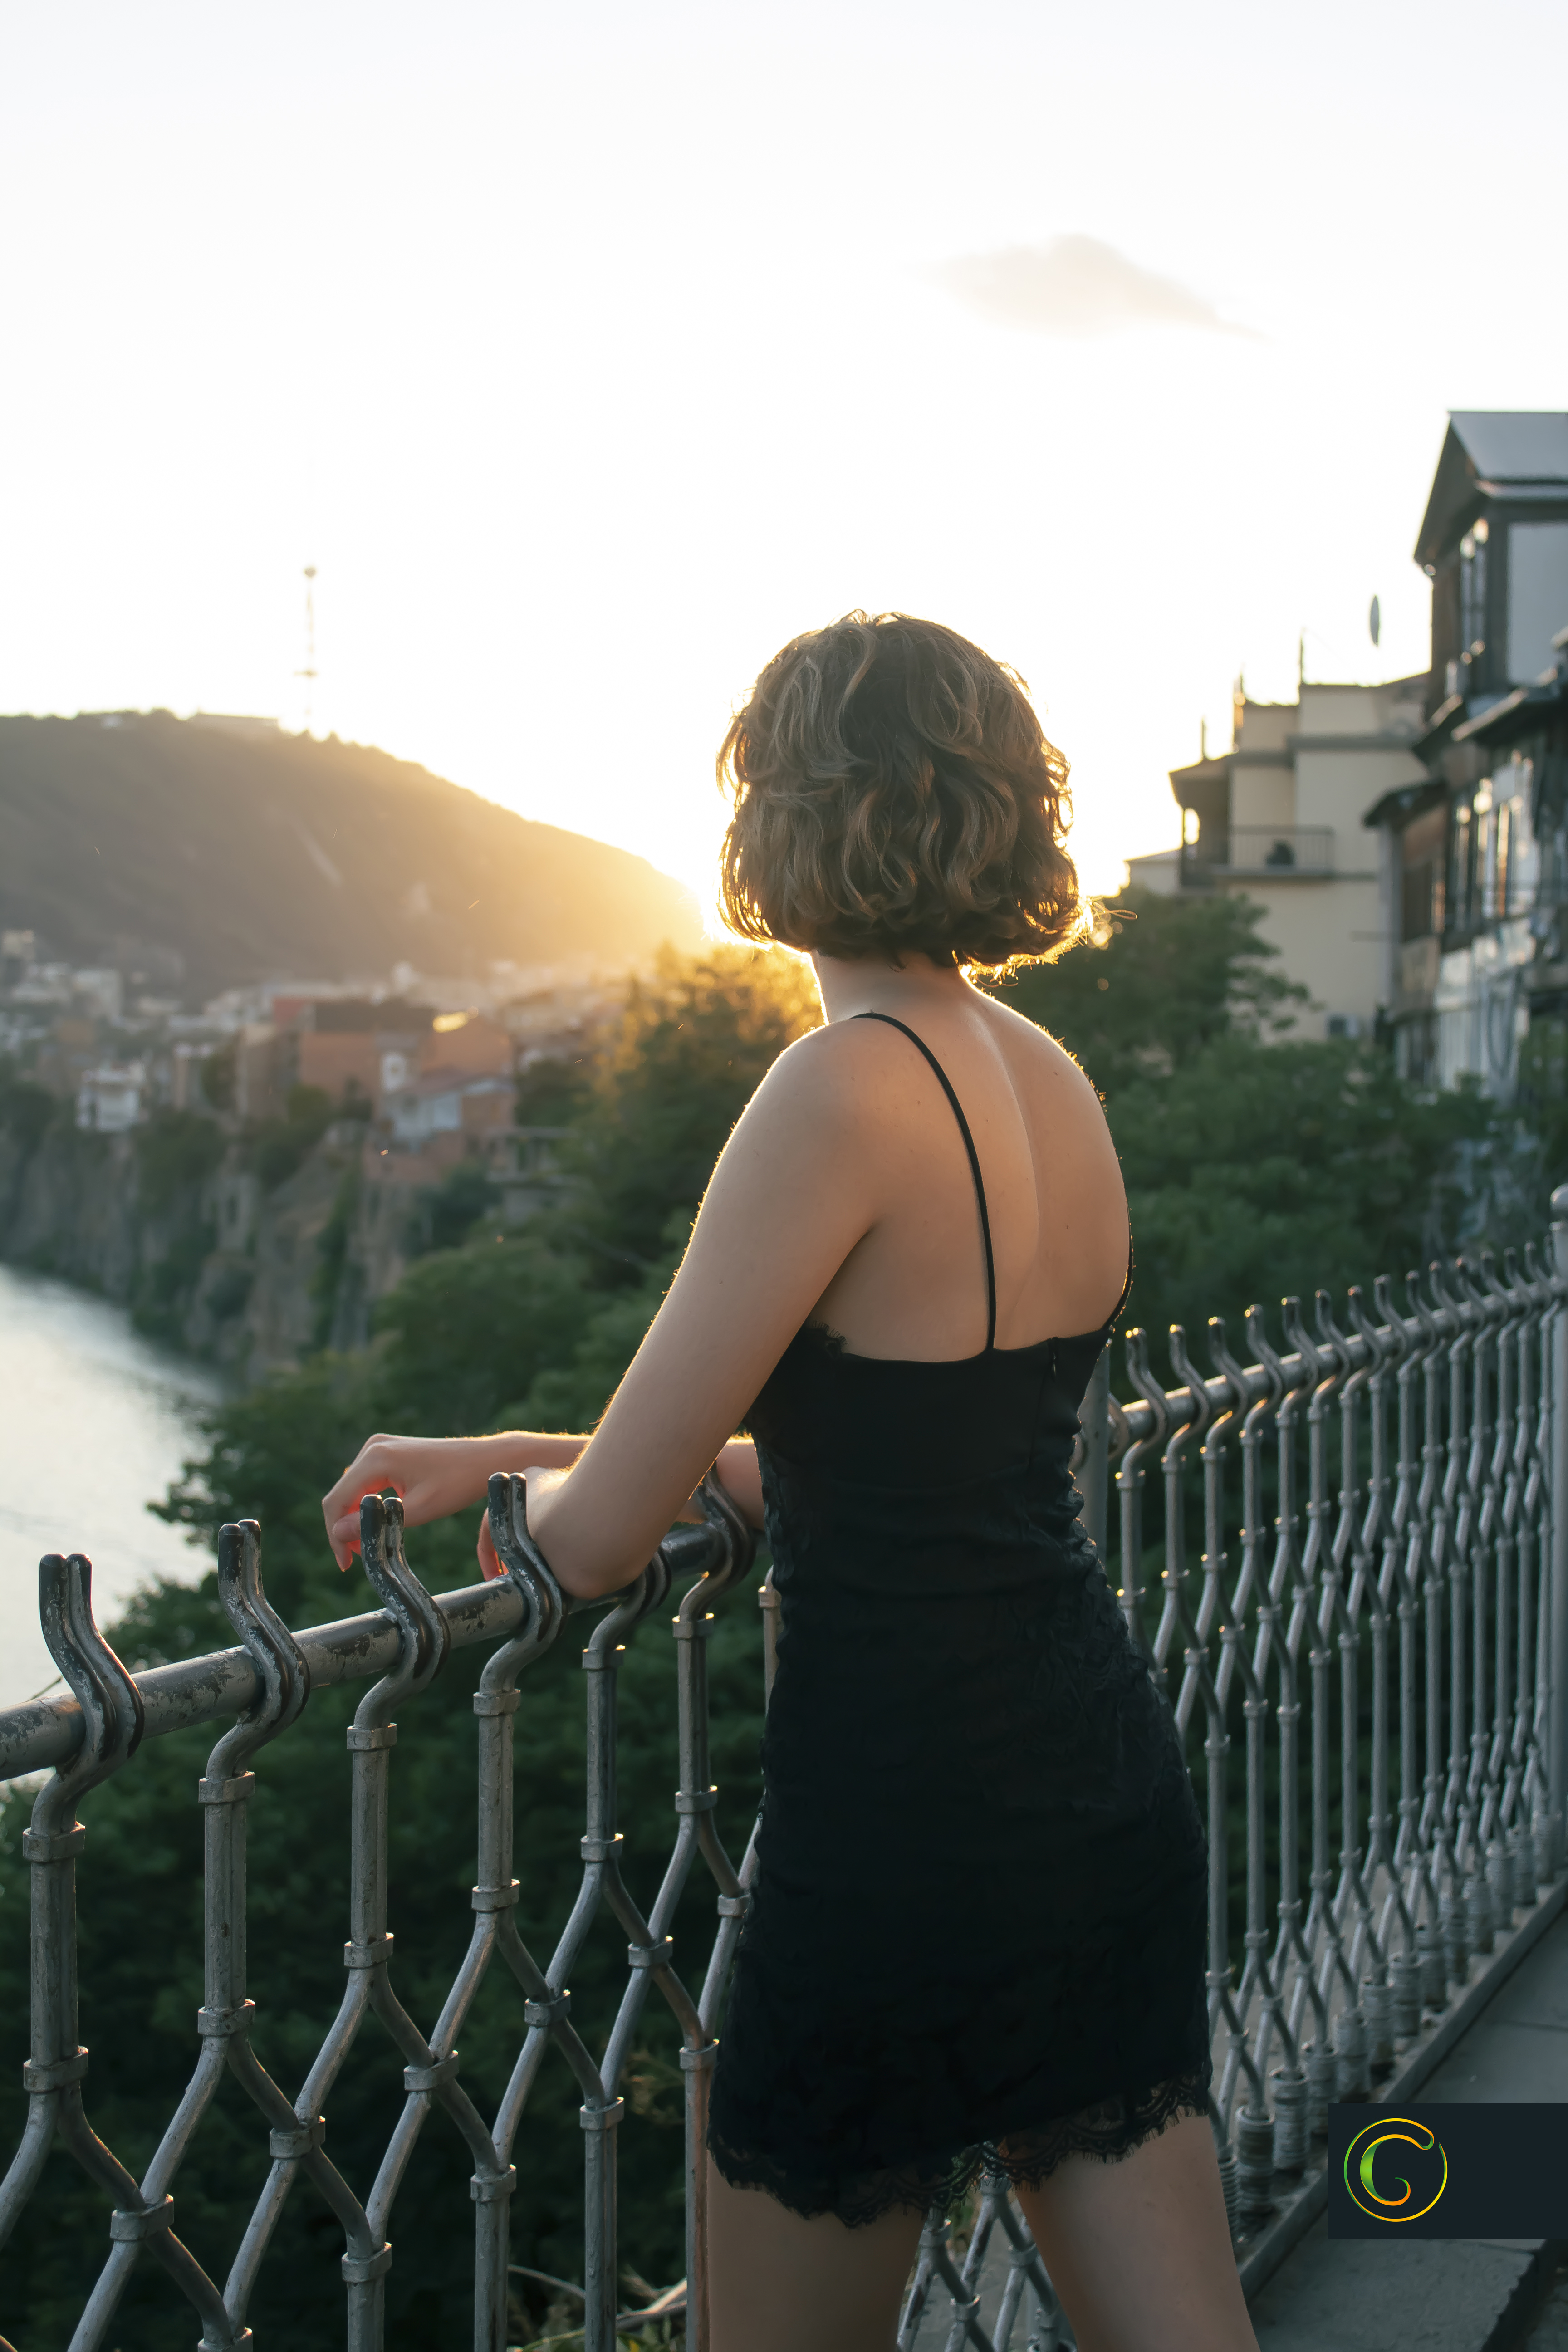
girl, sunset, beautiful girl, georgian, dress, black dress, beauty, beautiful, look, eyes, city, tbilisi, old town, sky, water, flash photography, standing, fence, sunlight, tree, thigh, waist, People in nature, happy, leisure, grass, summer, street fashion, eyewear, human leg, metal, sportswear, evening, roof, tourism, handrail, vacation, sitting, backlighting, fun, reflection, guard rail, little black dress, t shirt, back